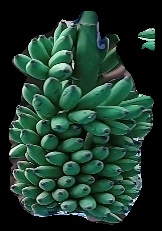
Variety: elakki-bale
Grade: grade1